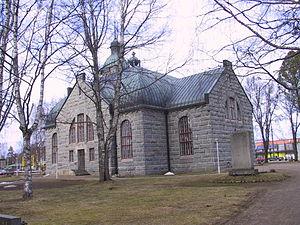
L'église d'Hartola située à Hartola en Finlande a été construite en granite de 1911 à 1913 selon les plans de l'architecte Josef Stenbäck. Elle offre 700 sièges.
Hartola est une municipalité du centre-sud de la Finlande, dans la province de Finlande méridionale et la région du Päijät-Häme.
Cet article recense les églises évangéliques-luthériennes de Finlande.